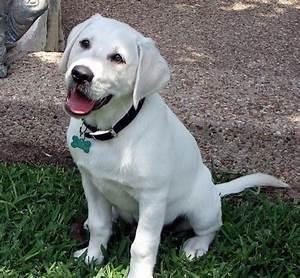
dog